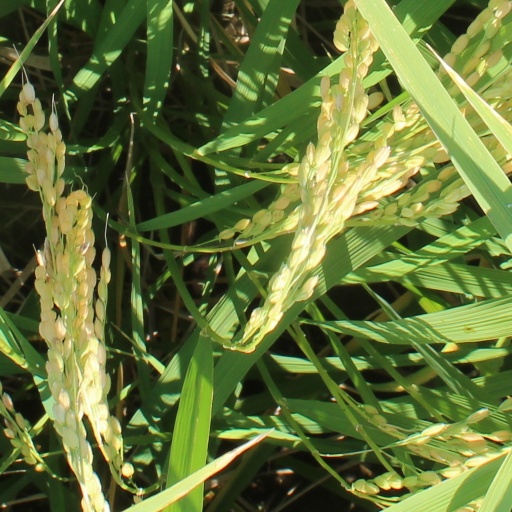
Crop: rice